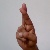
The image shows a hand gesture representing the letter 'R' in Indian Sign Language.